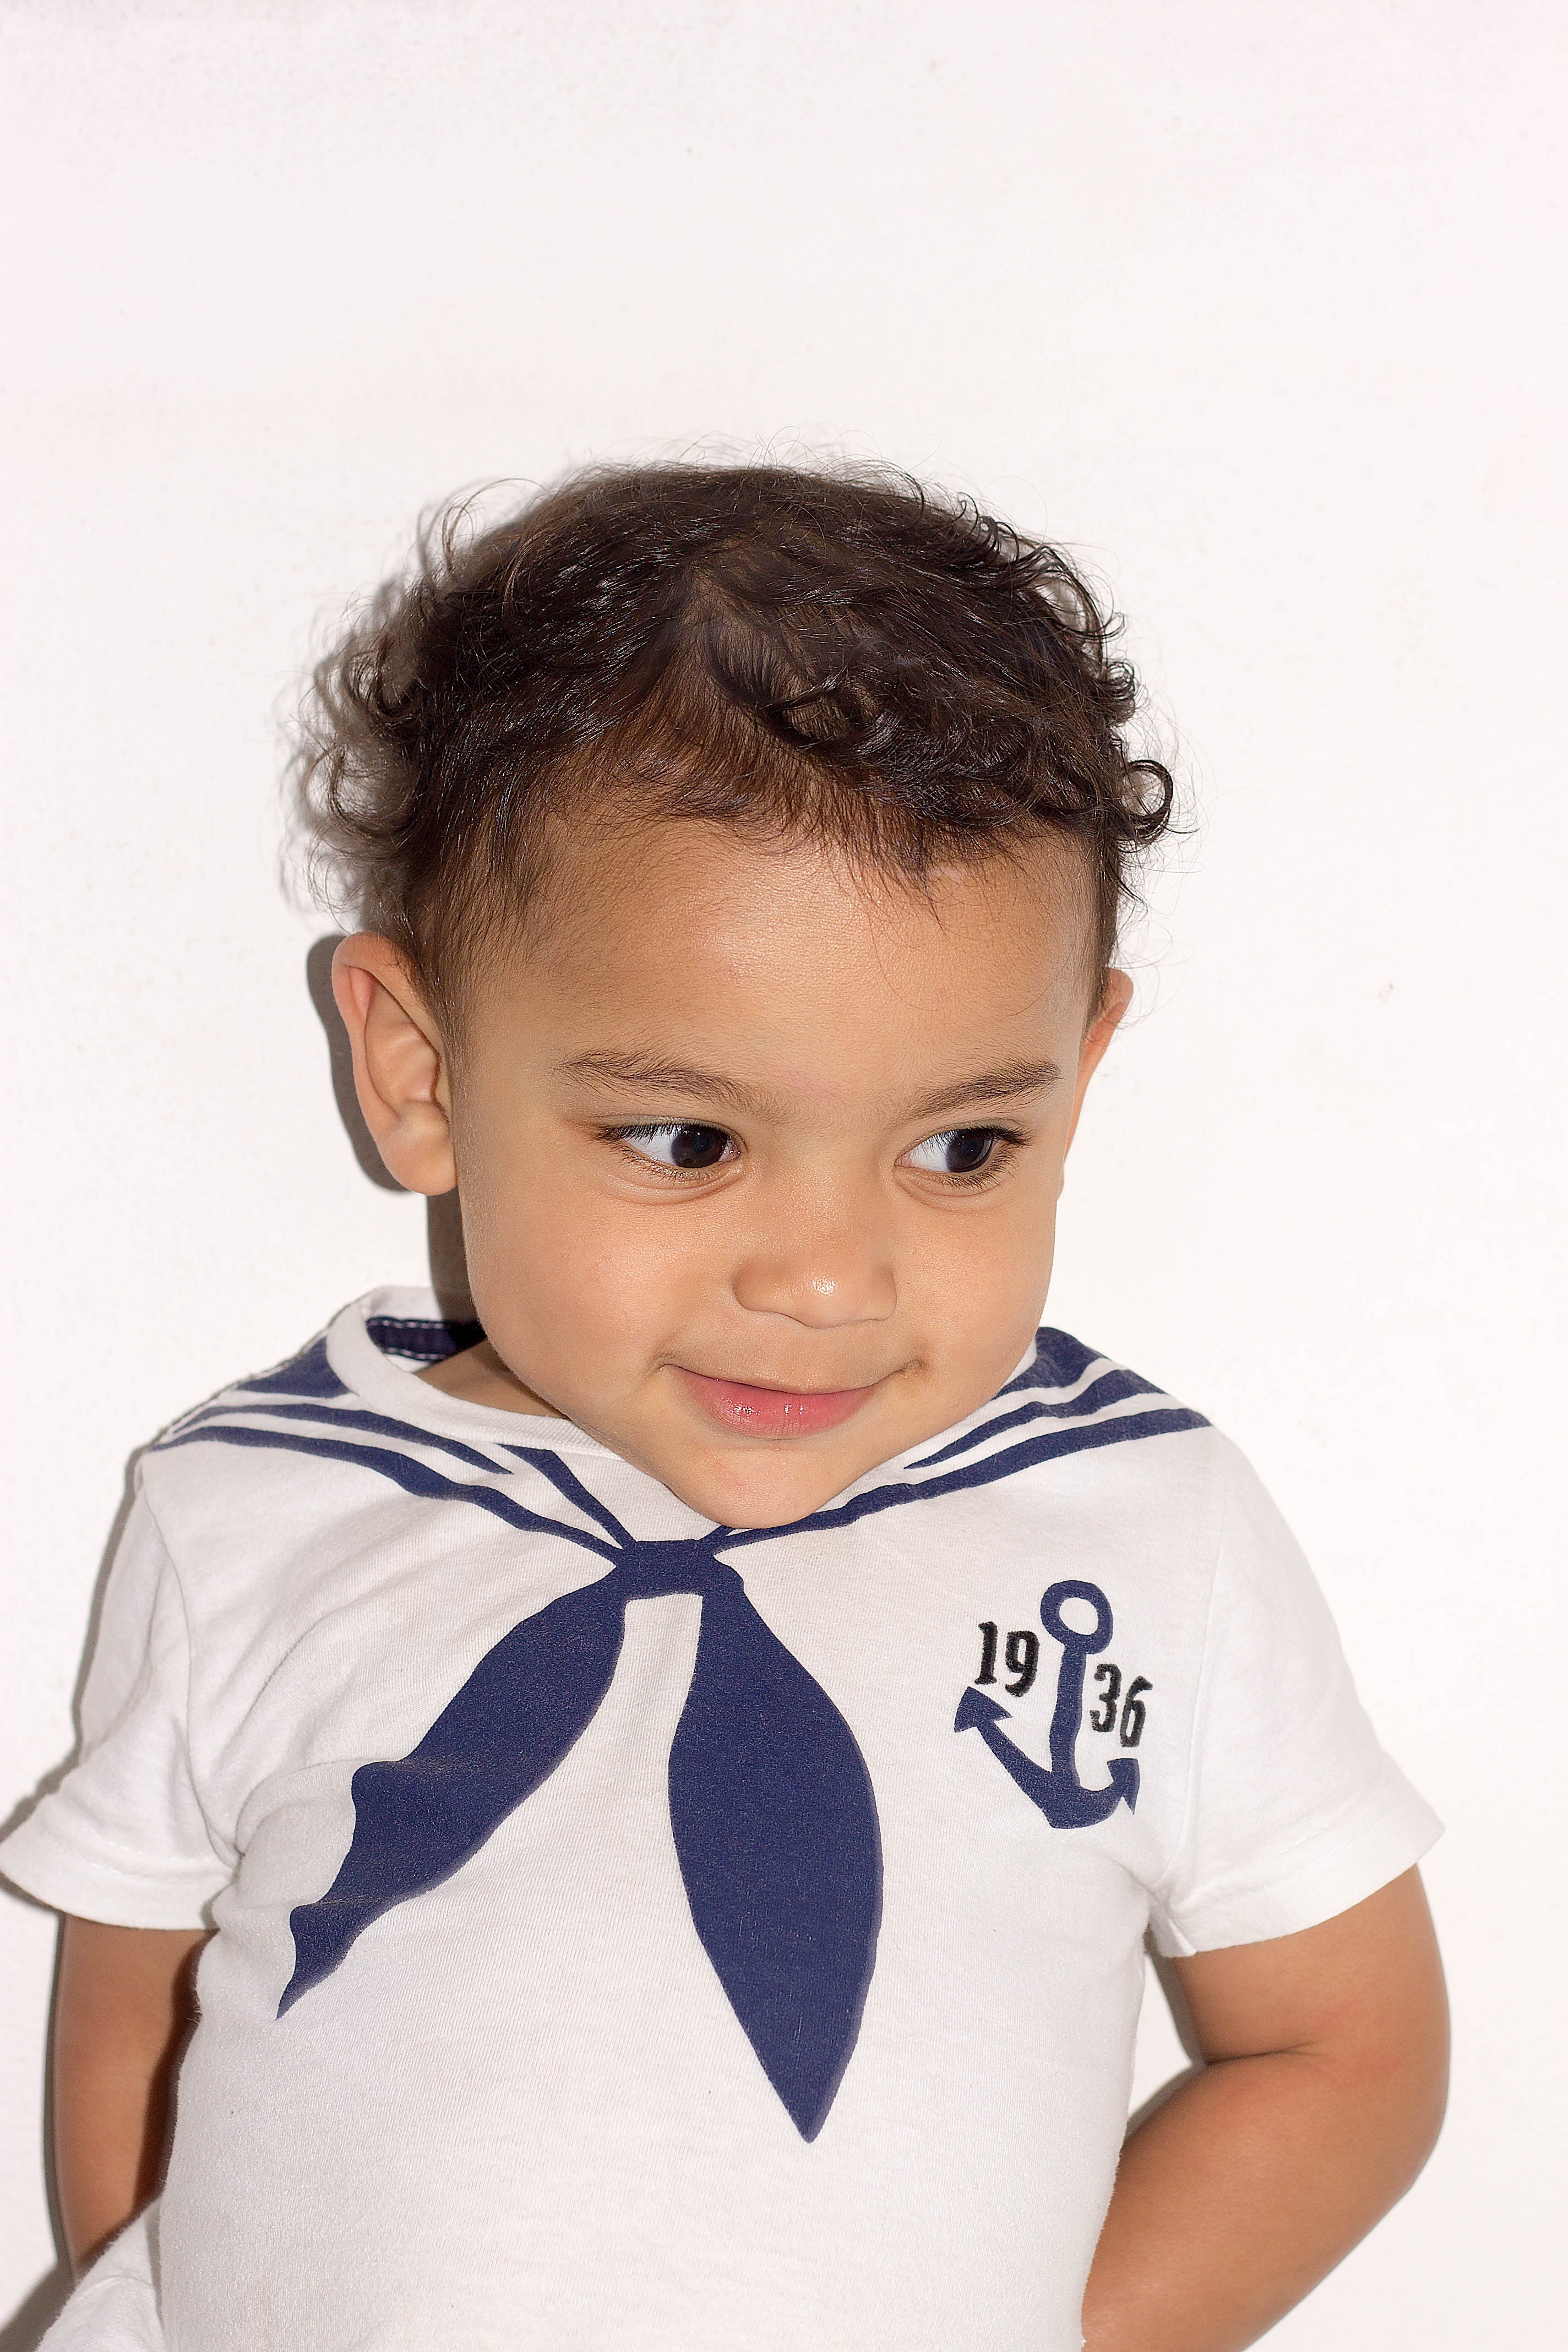
person, hair, play, boy, male, love, portrait, child, blue, playing, clothing, hairstyle, smiling, smile, happy, happiness, infant, toddler, joy, expression, nice, organ, sailor, emotion, smiley, excited, photo shoot, alegre, happy face